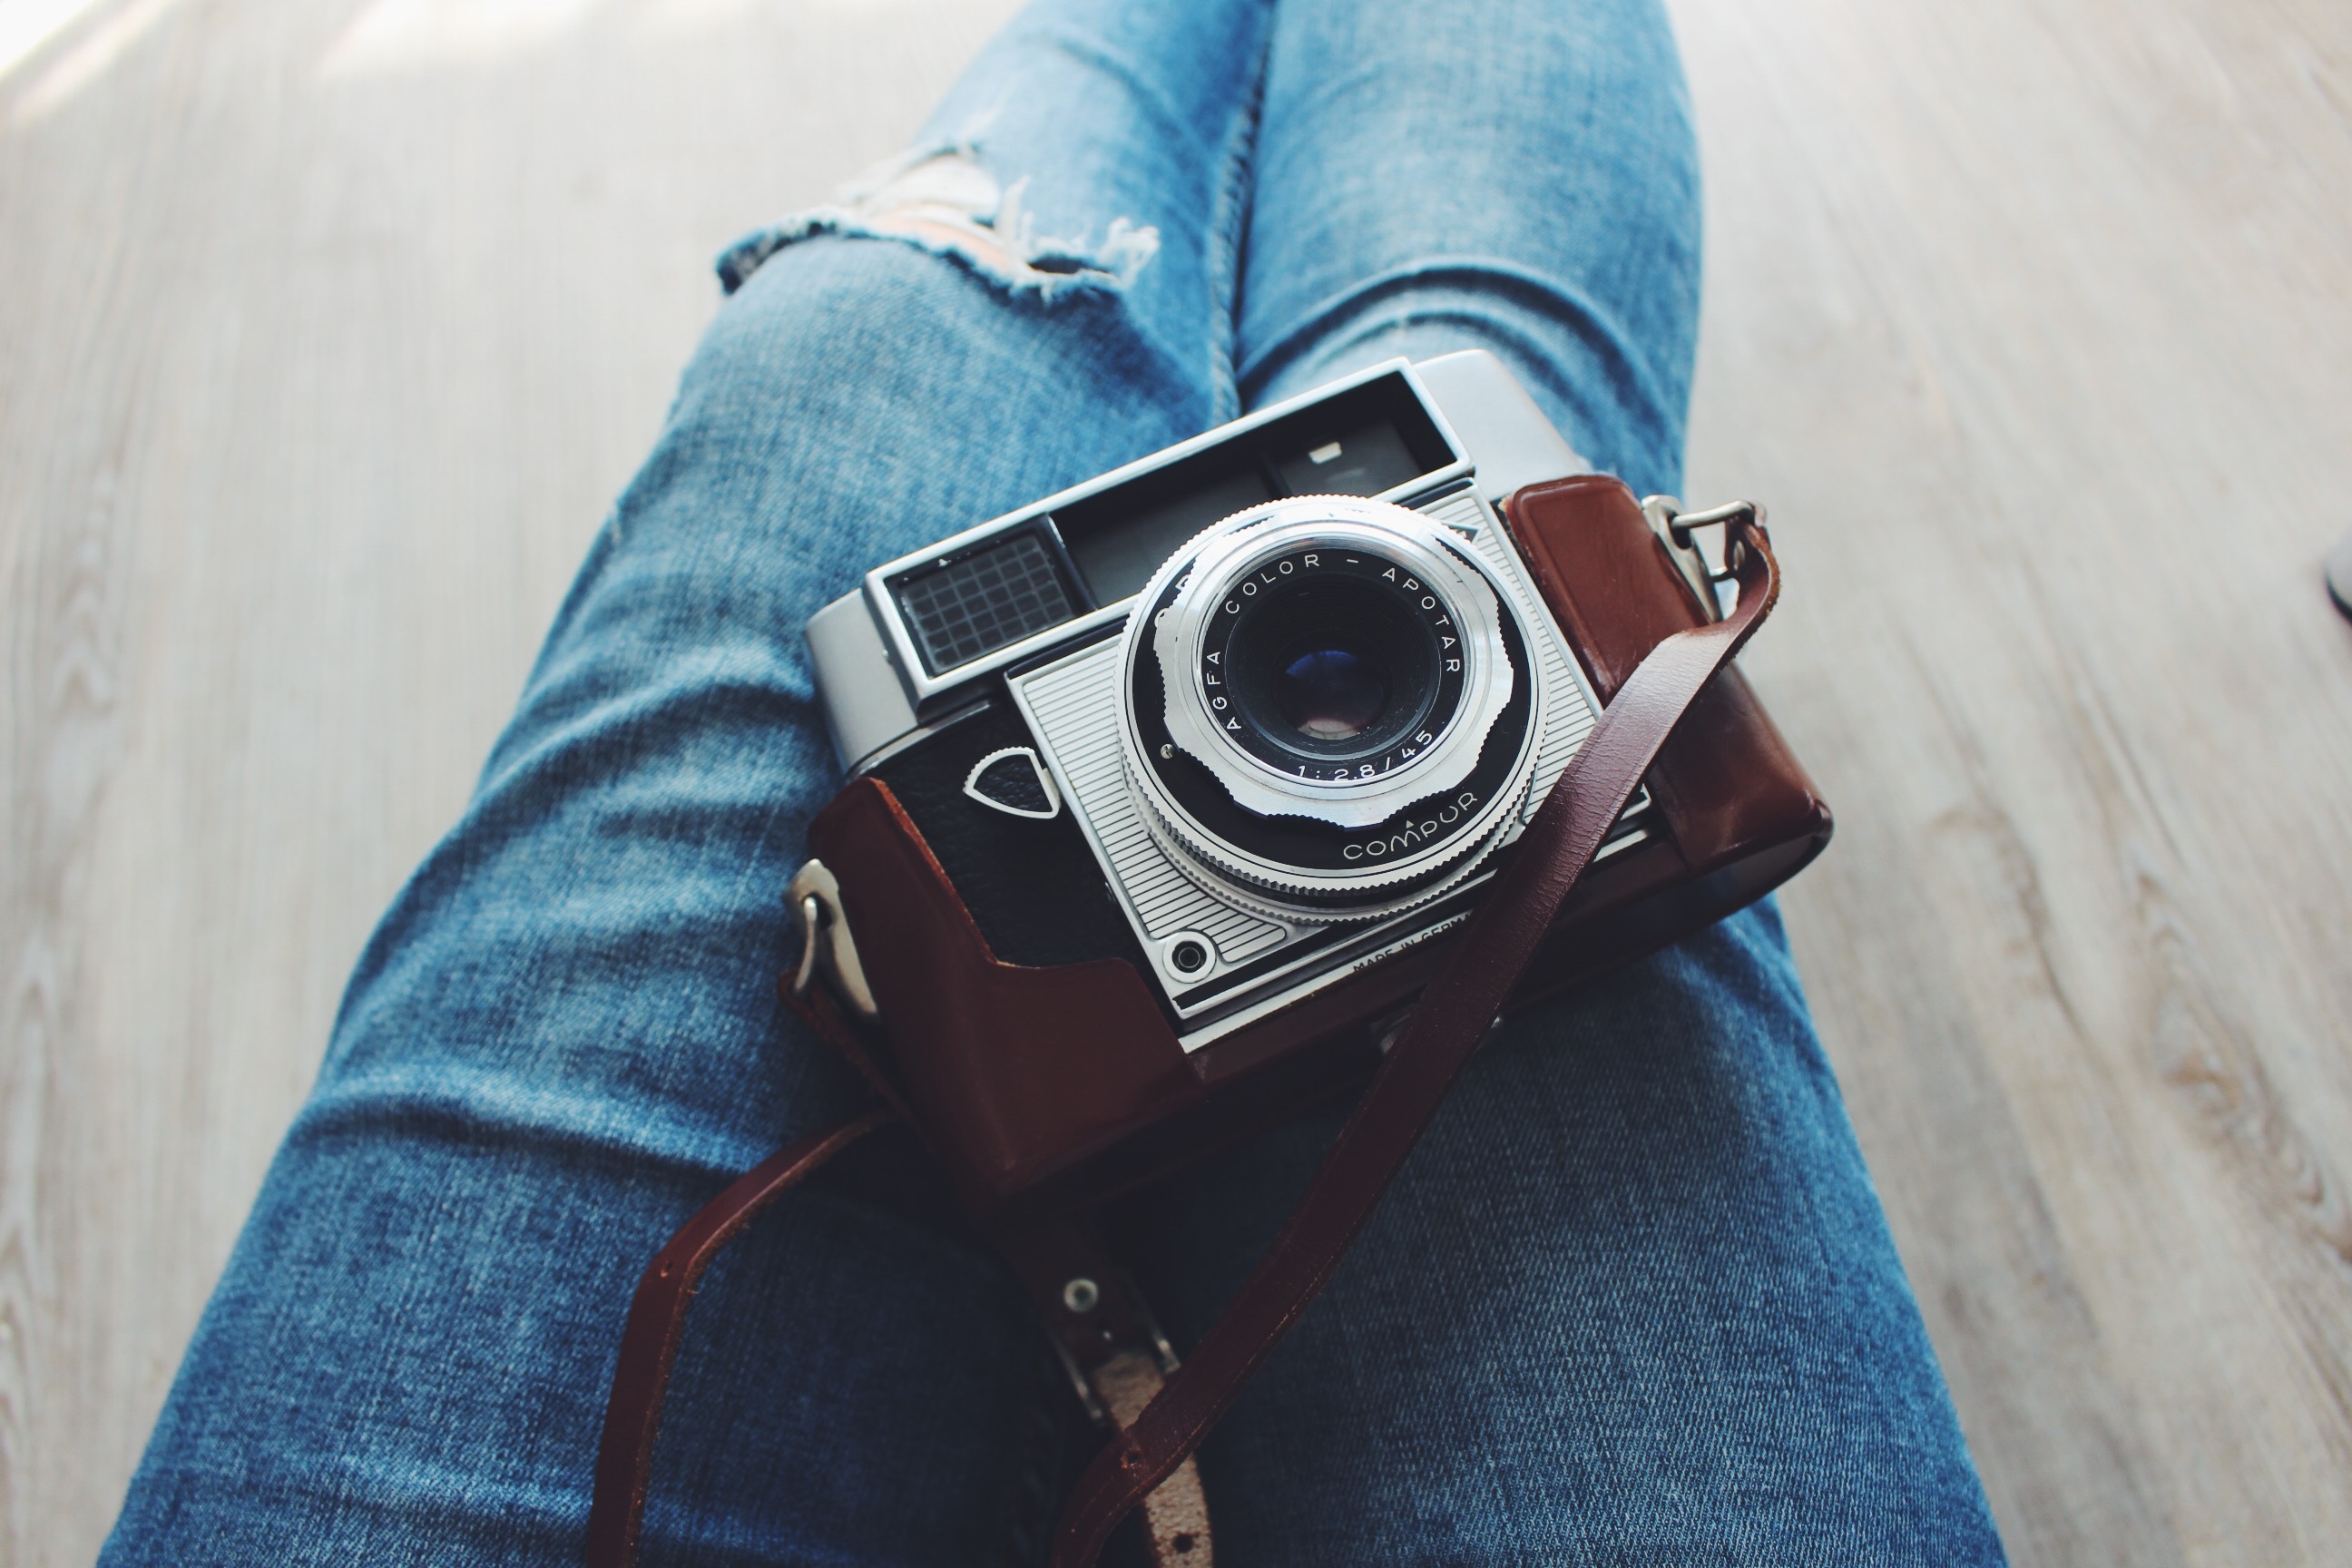
hand, person, camera, photography, jeans, color, blue, black, reflex camera, digital camera, cool, photograph, ripped, digital slr, single lens reflex camera, cameras optics